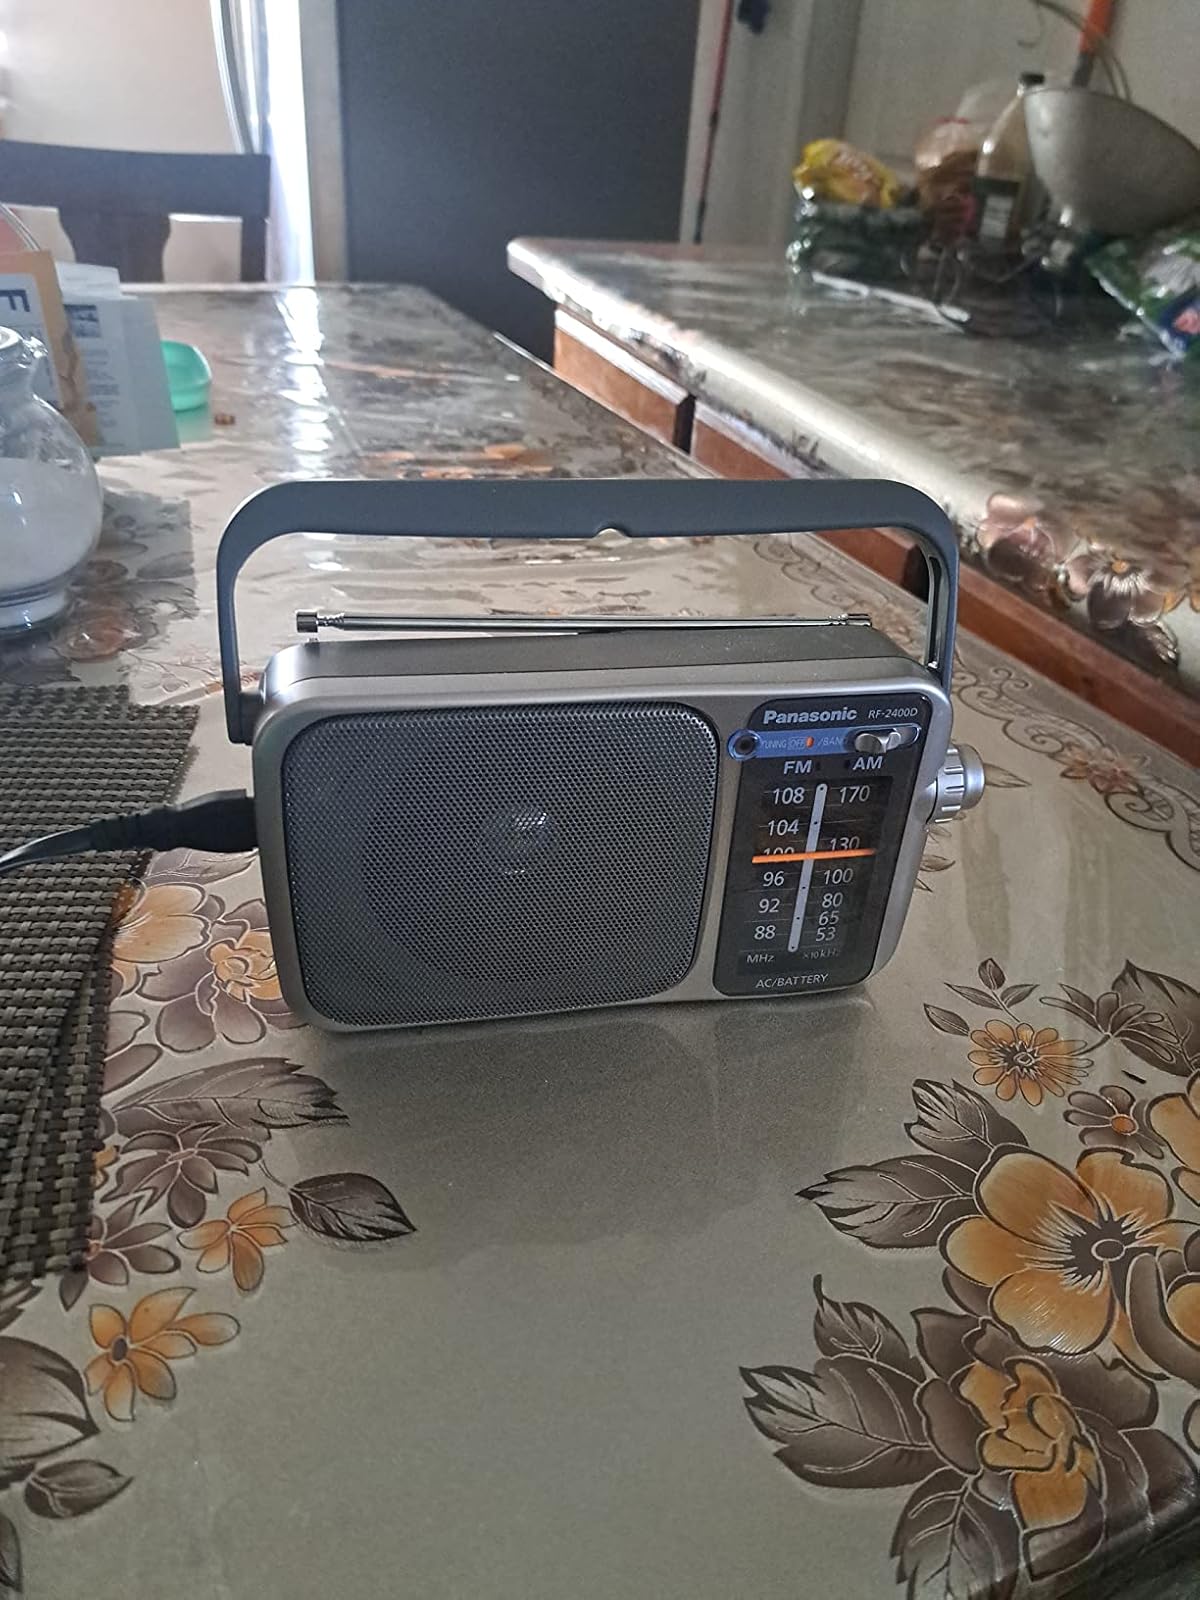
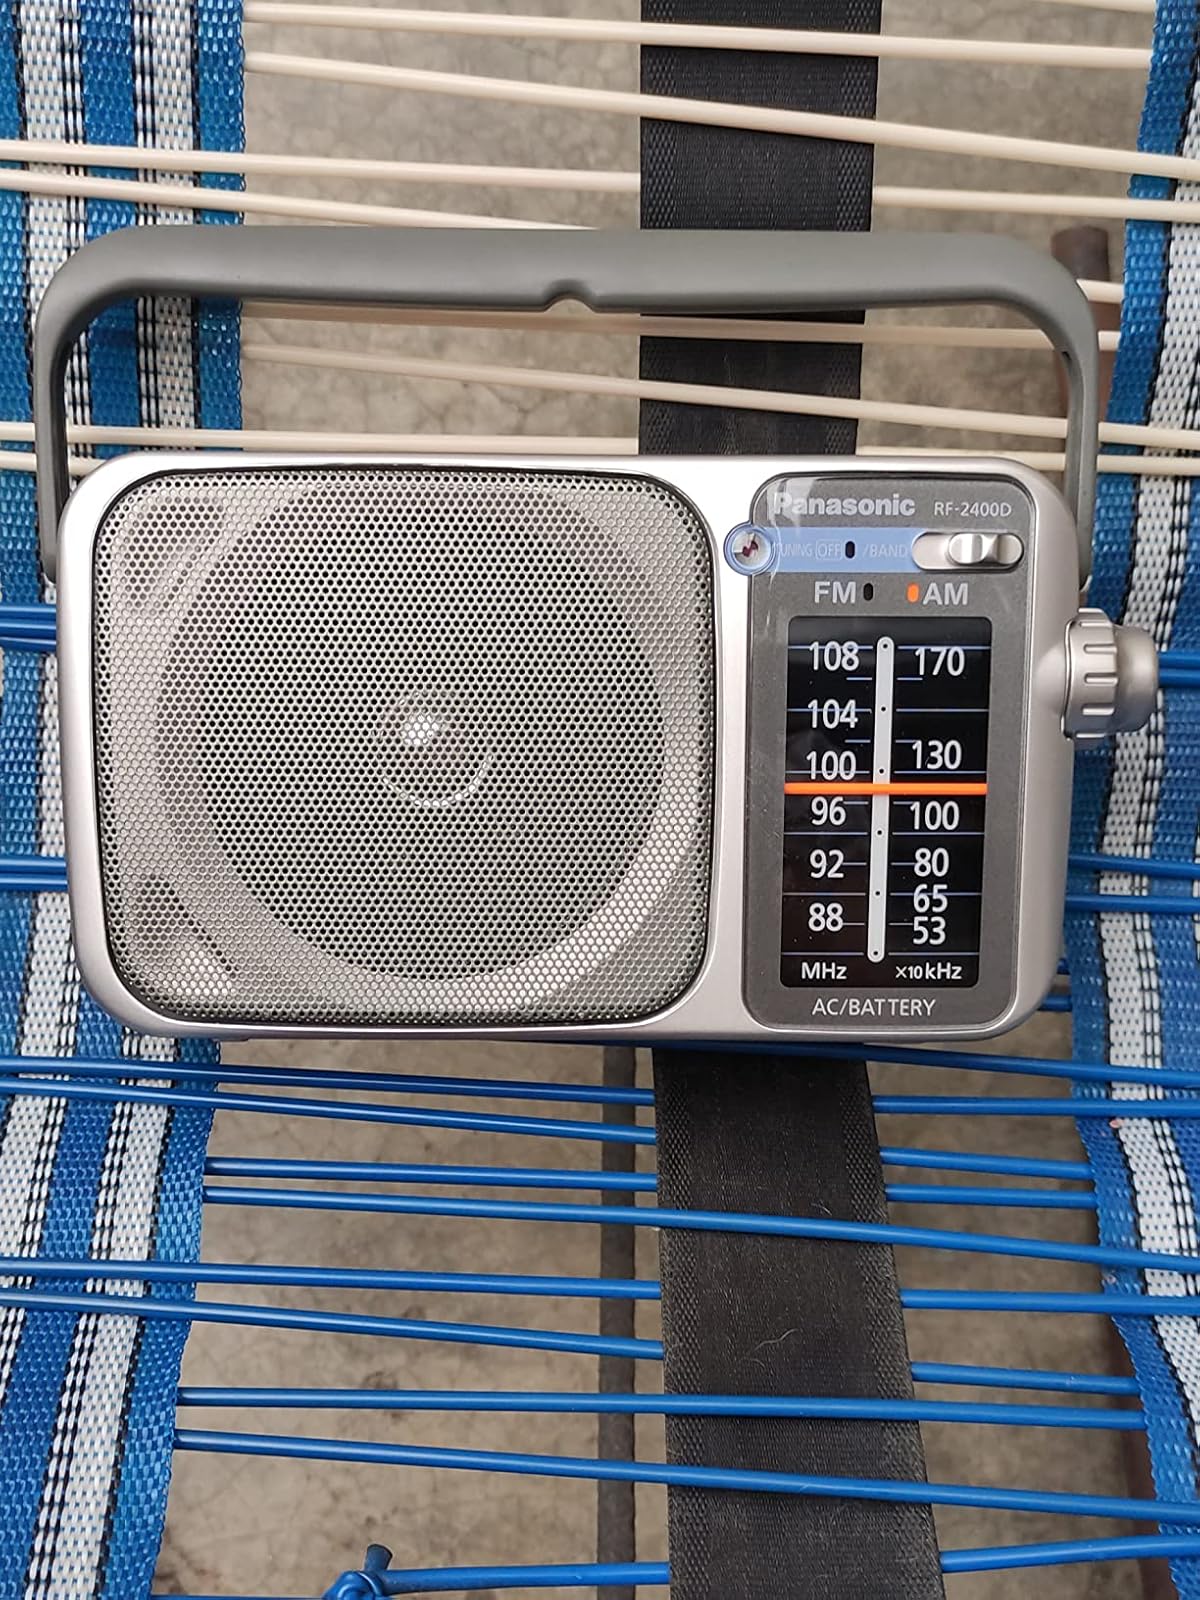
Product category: radio
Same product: yes